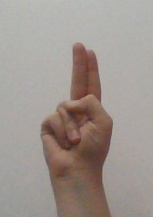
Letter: taa